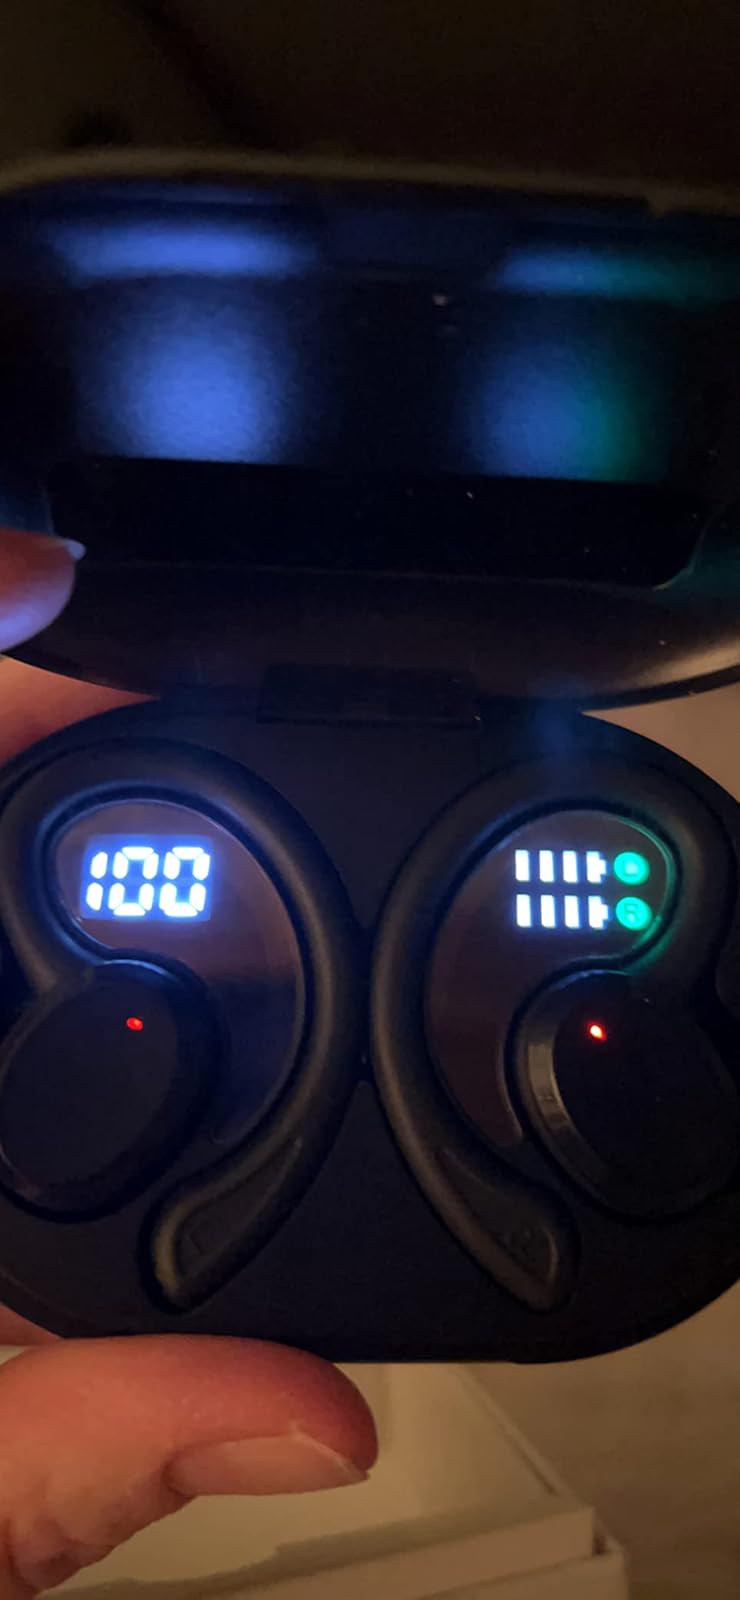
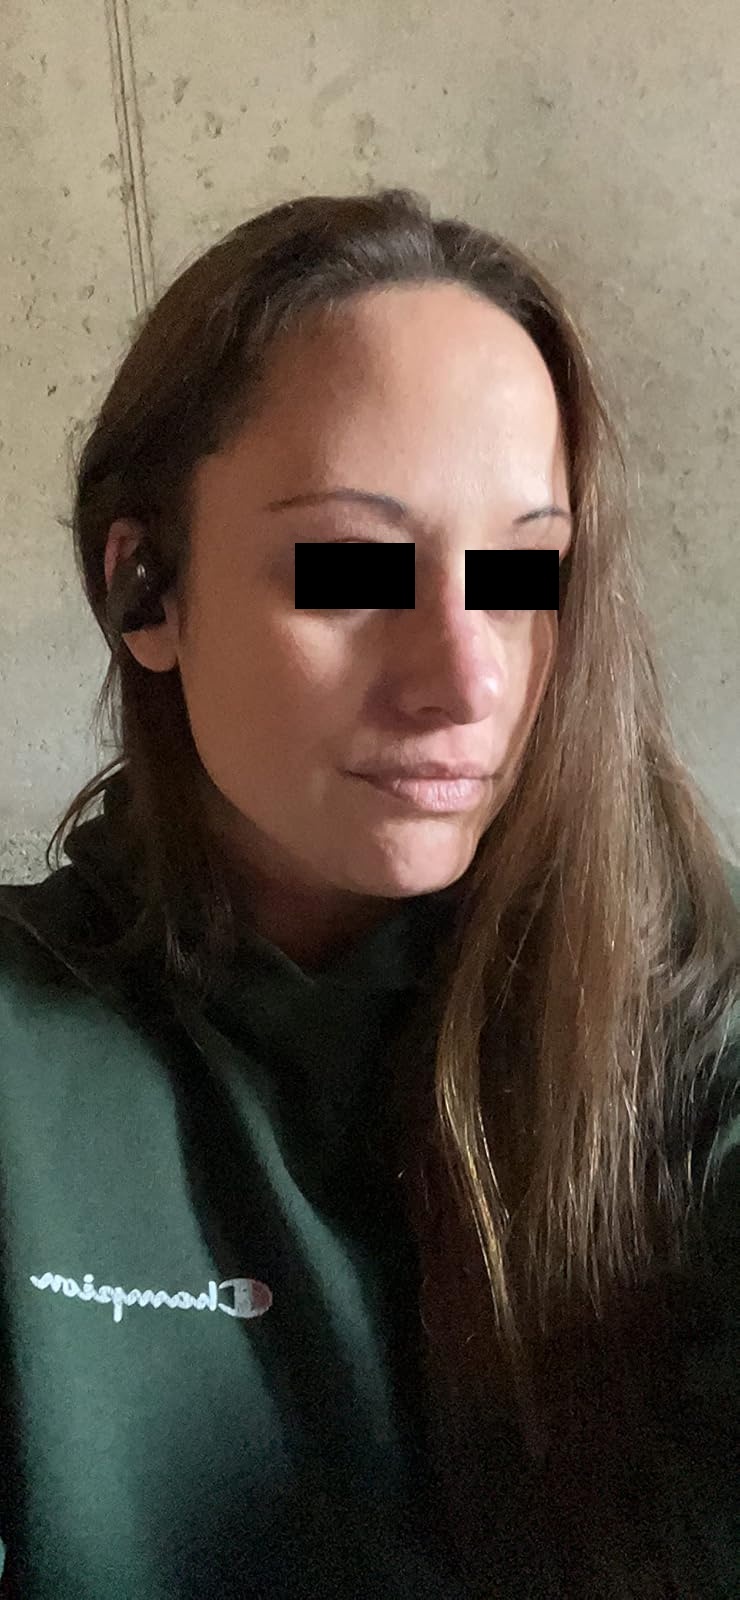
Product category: earbuds
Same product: no